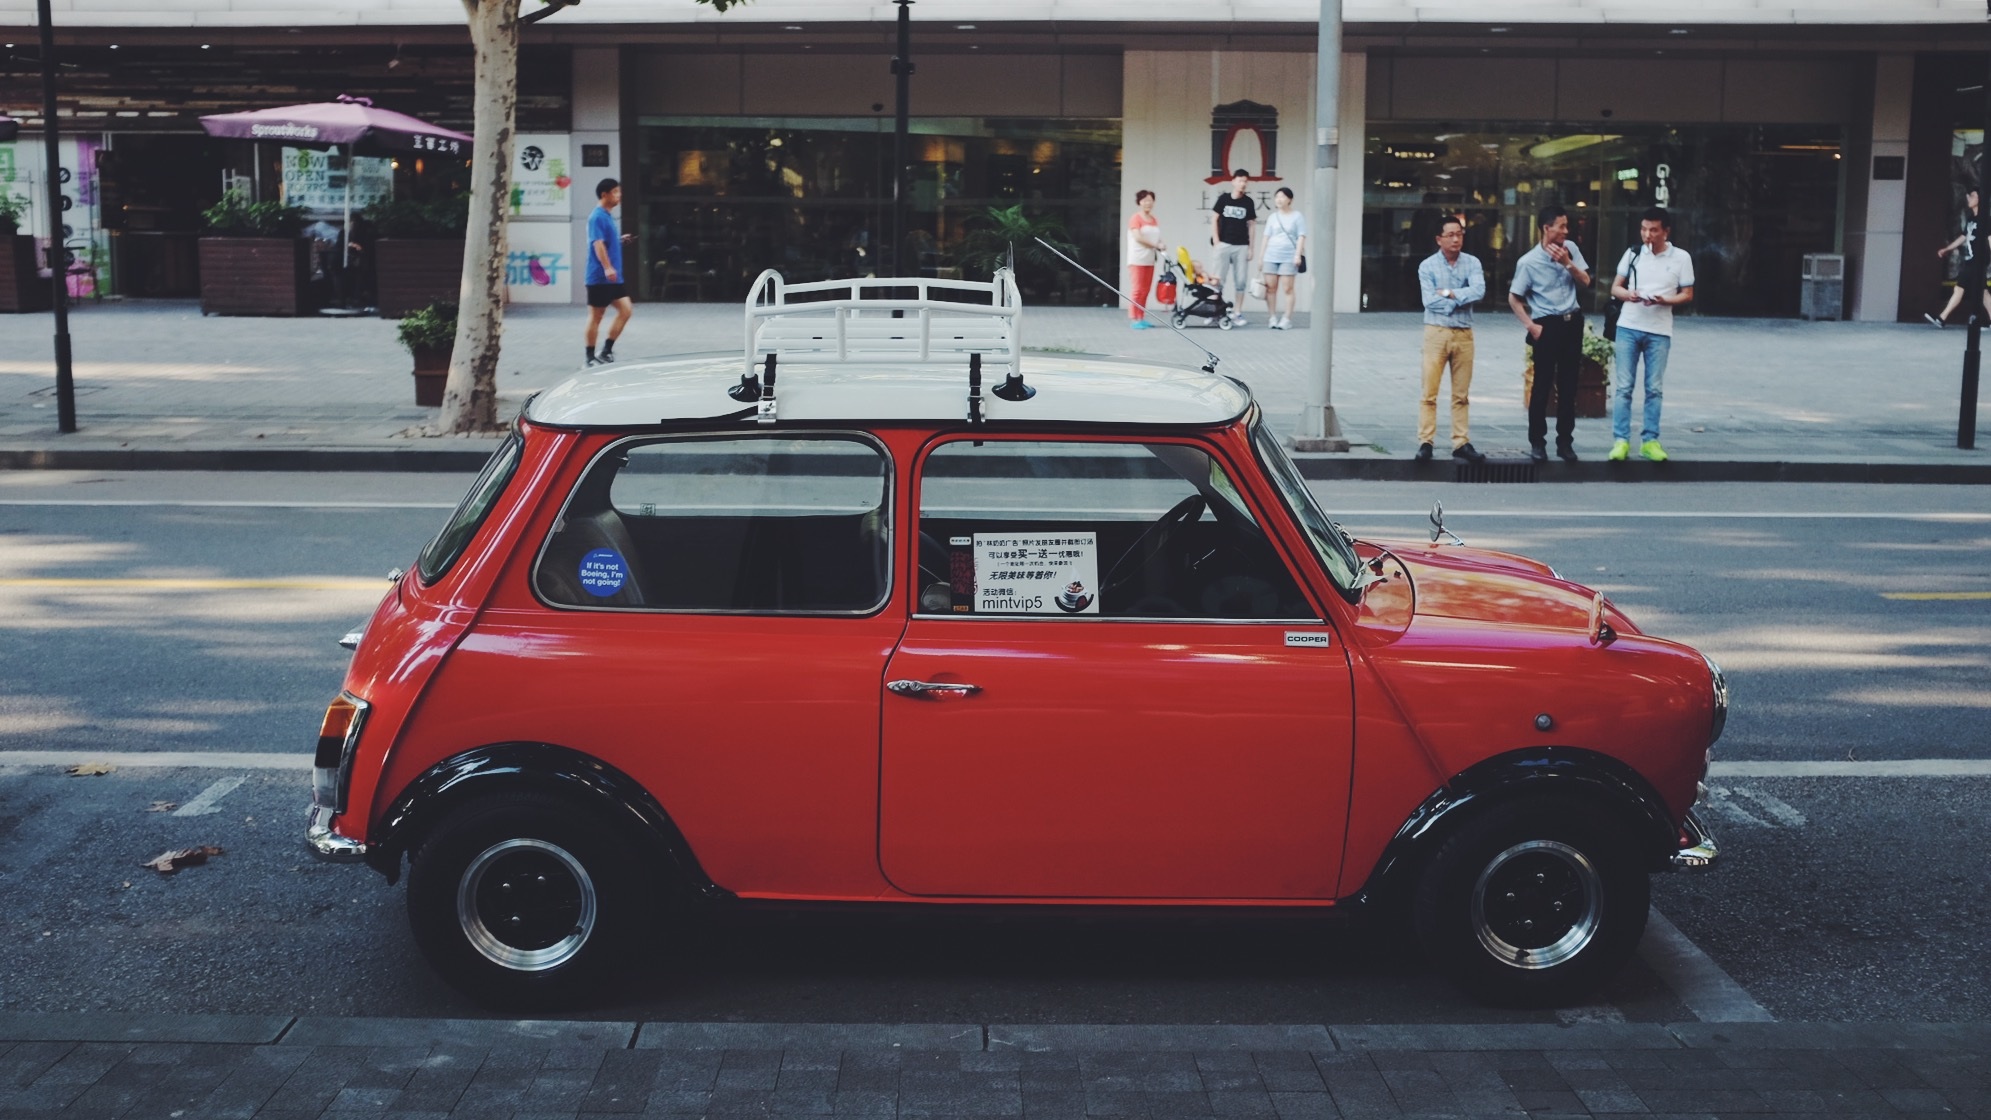
car, vehicle, mini cooper, mini, city car, land vehicle, automobile make, family car, subcompact car, compact sport utility vehicle